Education of Generation Z

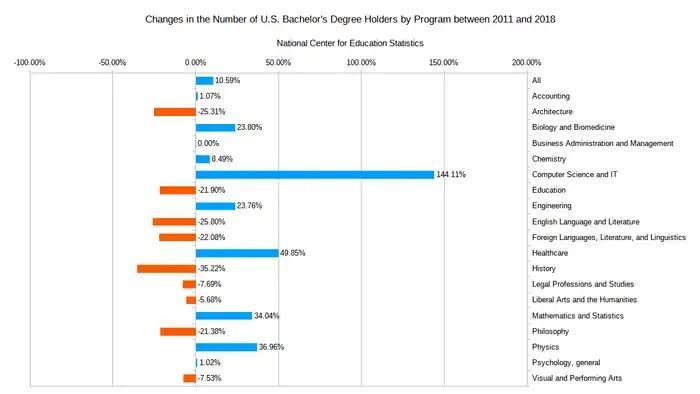
STEM and healthcare grew in popularity while the humanities and liberal arts have declined.

Because jobs (that matched what one studied) were so difficult to find in the few years following the Great Recession, the value of getting a liberal arts degree and studying the humanities at university came into question, their ability to develop a well-rounded and broad-minded individual notwithstanding. While the number of students majoring in the humanities has fallen significantly, those in science, technology, engineering, and mathematics, or STEM, have risen sharply. About a quarter of American university students failed to graduate within six years in the late 2010s and those who did face diminishing wage premiums.